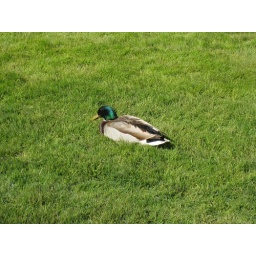
A duck at work...no water in sight.